Dirty Harry (character)

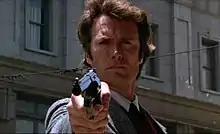
Clint Eastwood as Harry Callahan in "Dirty Harry"

Inspector Harold Francis "Dirty Harry" Callahan (born October 3, 1930) is a fictional character and the protagonist of the "Dirty Harry" film series, which consists of "Dirty Harry" (1971), "Magnum Force" (1973), "The Enforcer" (1976), "Sudden Impact" (1983), and "The Dead Pool" (1988). Callahan is portrayed by Clint Eastwood in each film.